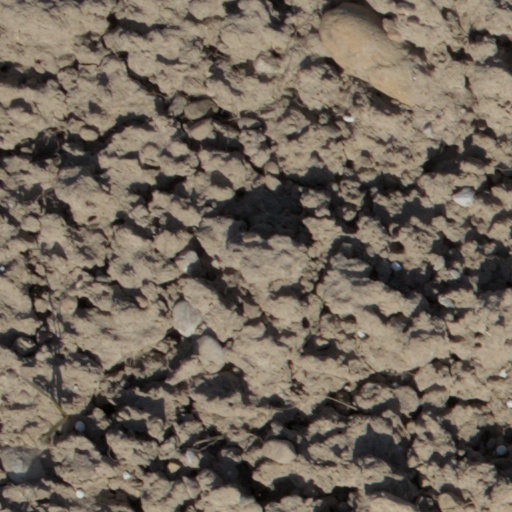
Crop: wheat